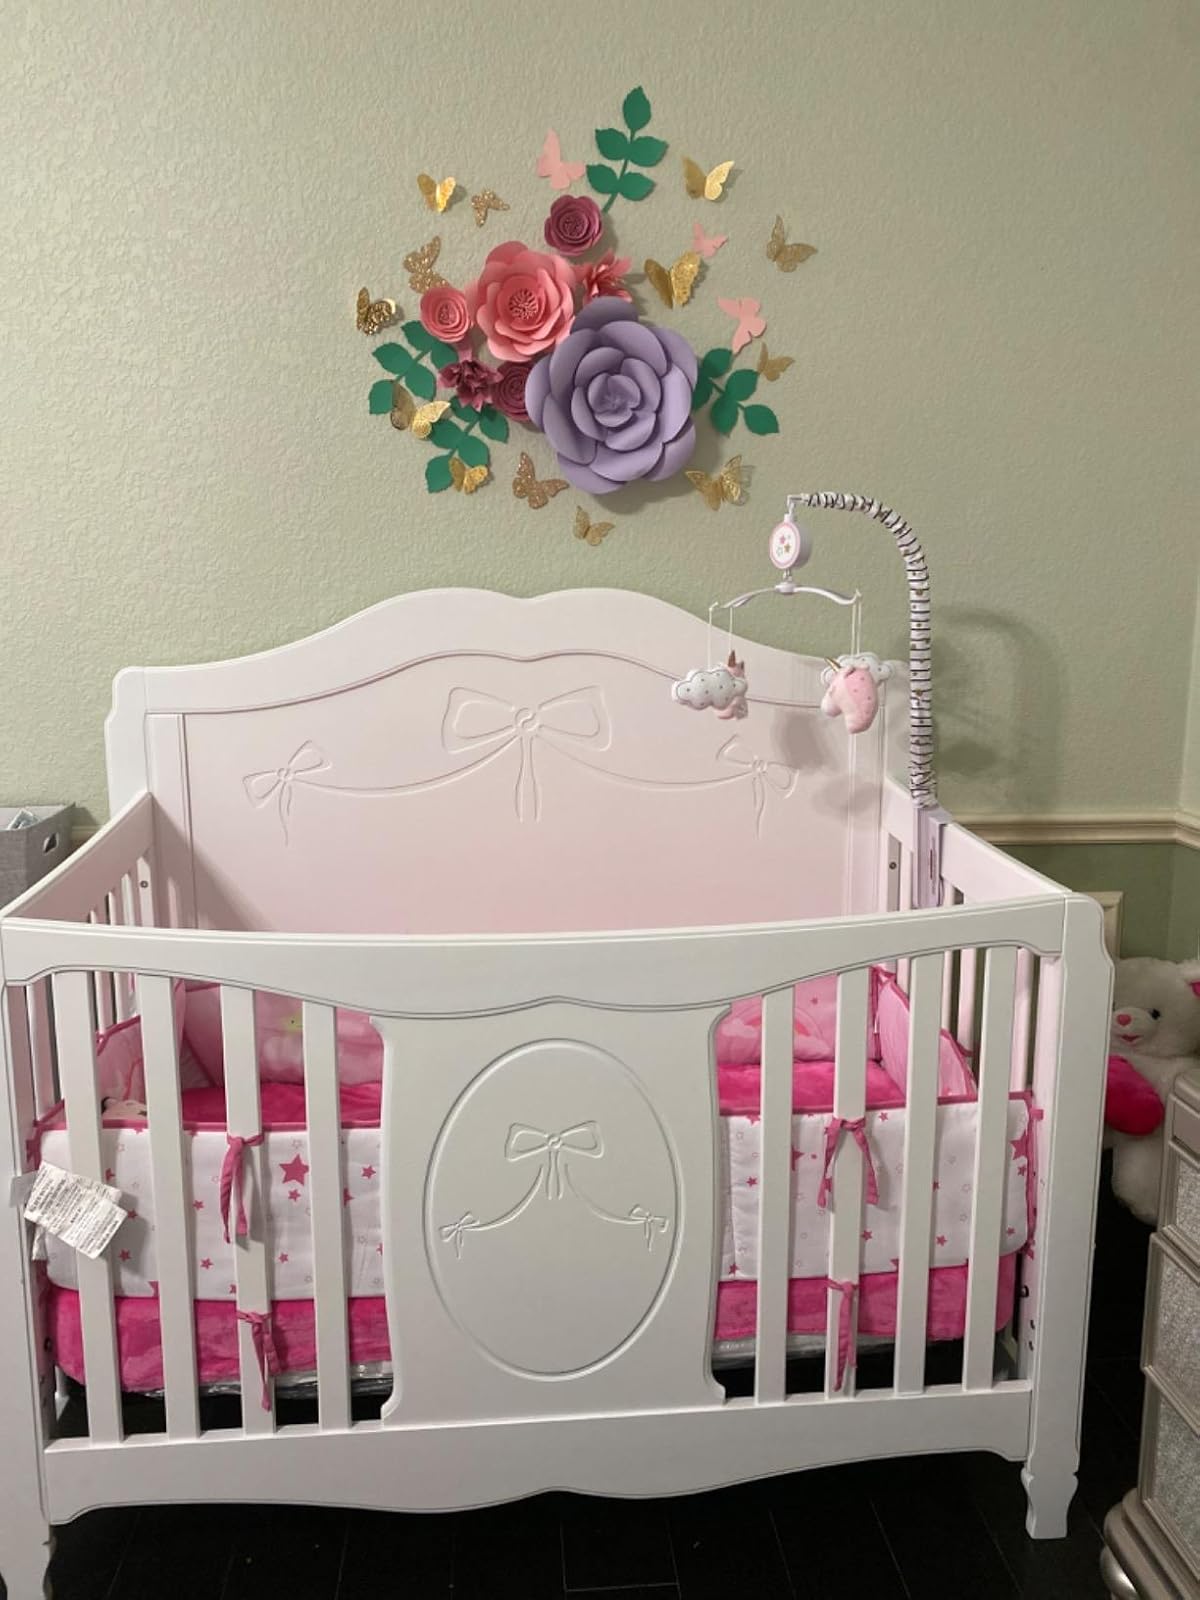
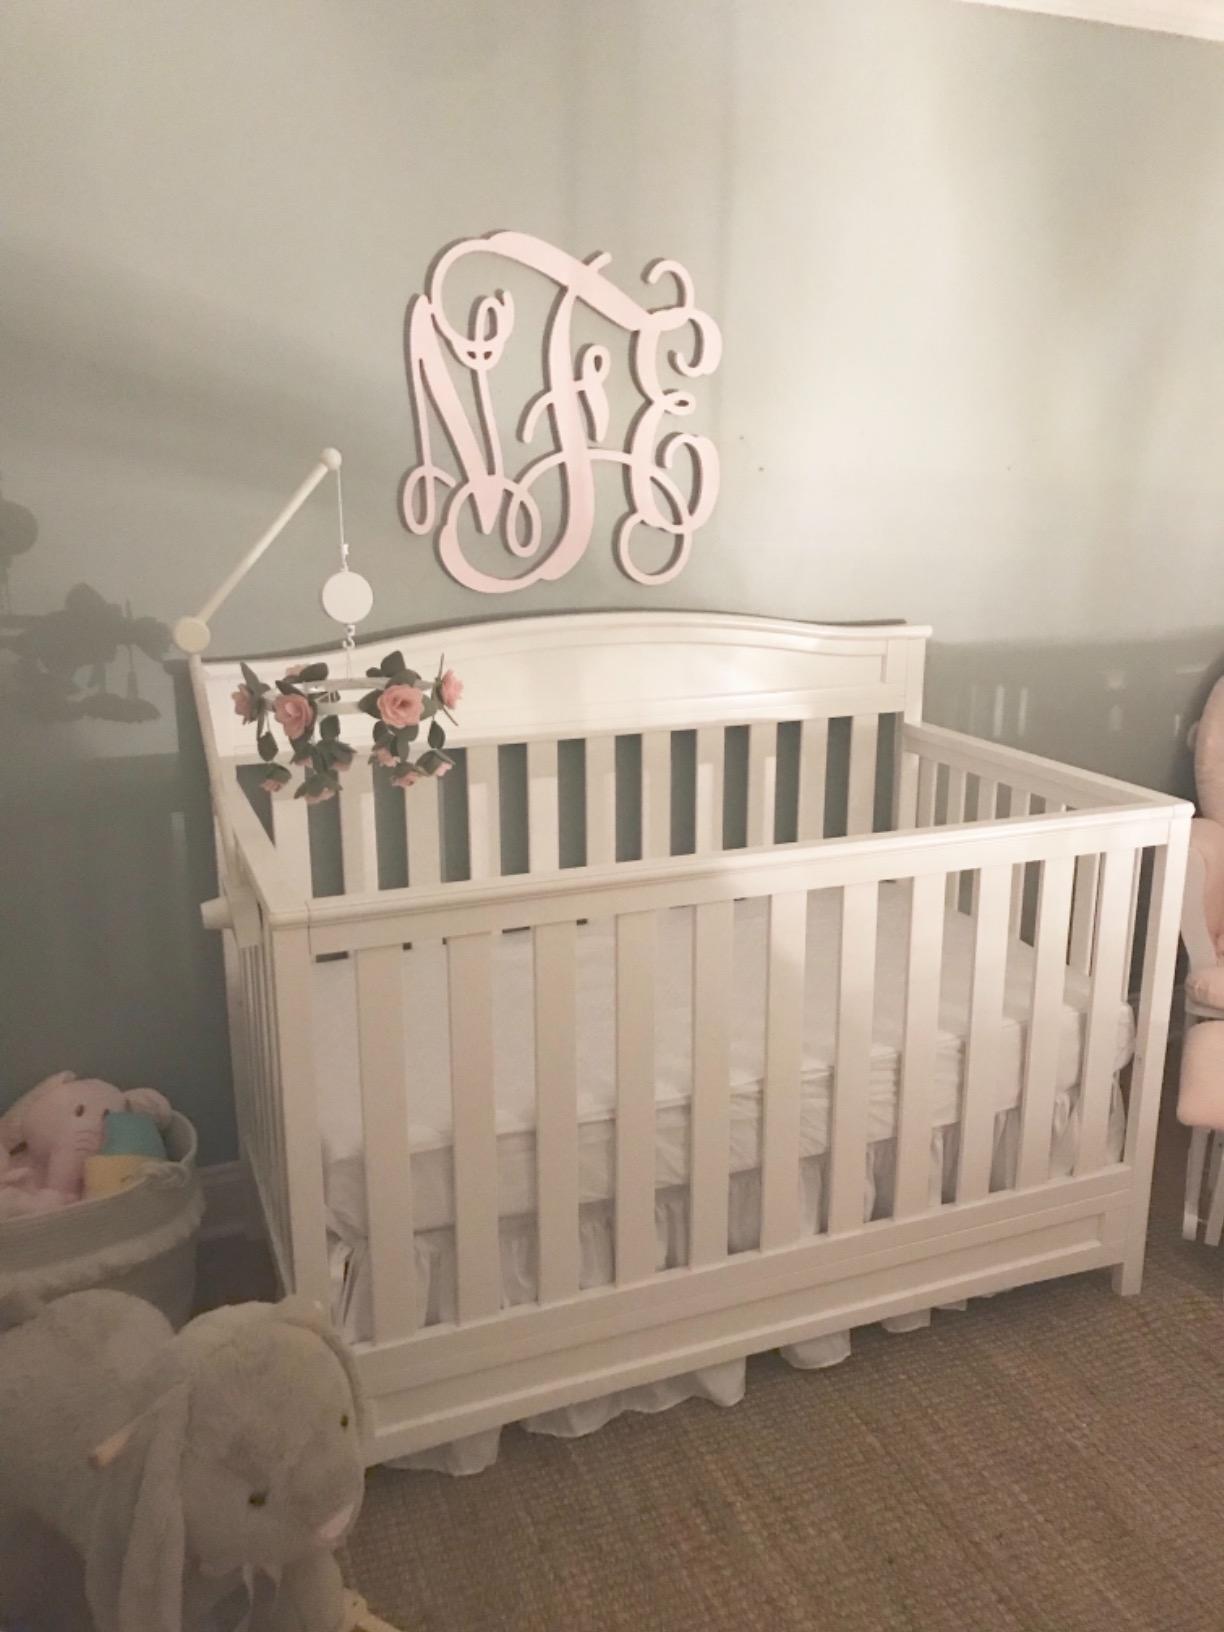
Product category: products_crib
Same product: no